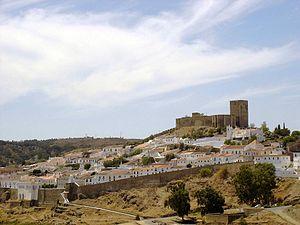
Cet article recense les monuments nationaux du district de Beja, au Portugal.